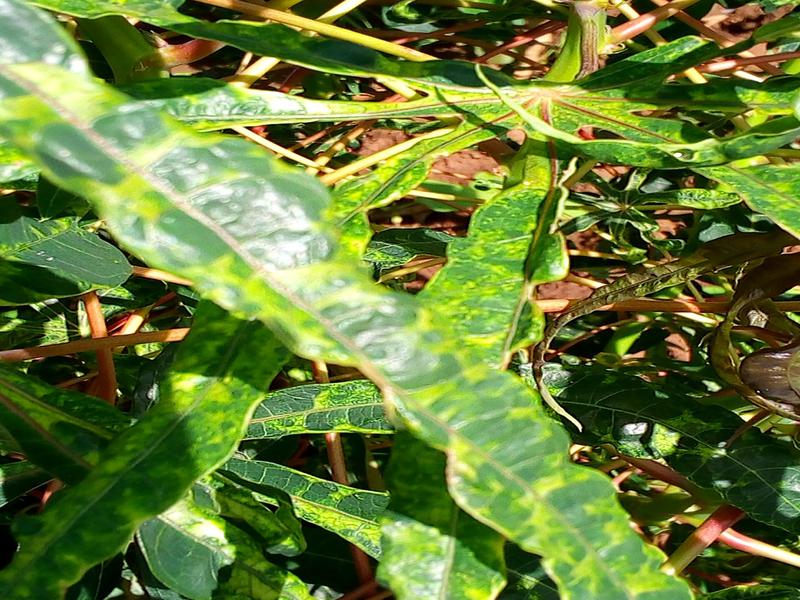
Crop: cassava
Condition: mosaic_disease